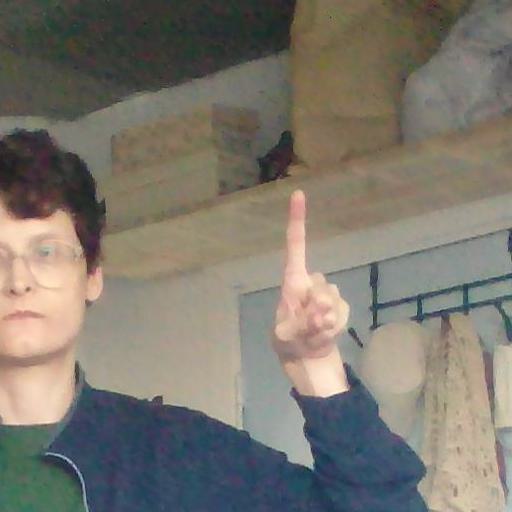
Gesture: one